Dear Jesse

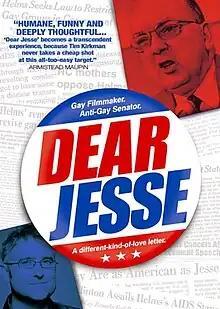
Cover art of 2006 DVD

Dear Jesse is a 1998 American documentary film by Tim Kirkman that was released theatrically by Cowboy Pictures in 1998.